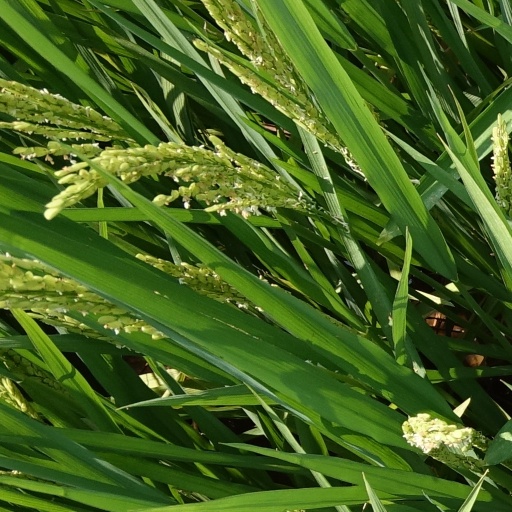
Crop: rice